Tolbert Lanston

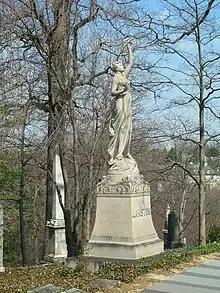
Grave of Lanston at Oak Hill Cemetery

He died in Washington, D.C., on February 18, 1913. He was buried at Oak Hill Cemetery in Washington, D.C.